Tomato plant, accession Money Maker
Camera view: horizontal (90 deg, fisheye); turntable rotation: 120 degrees
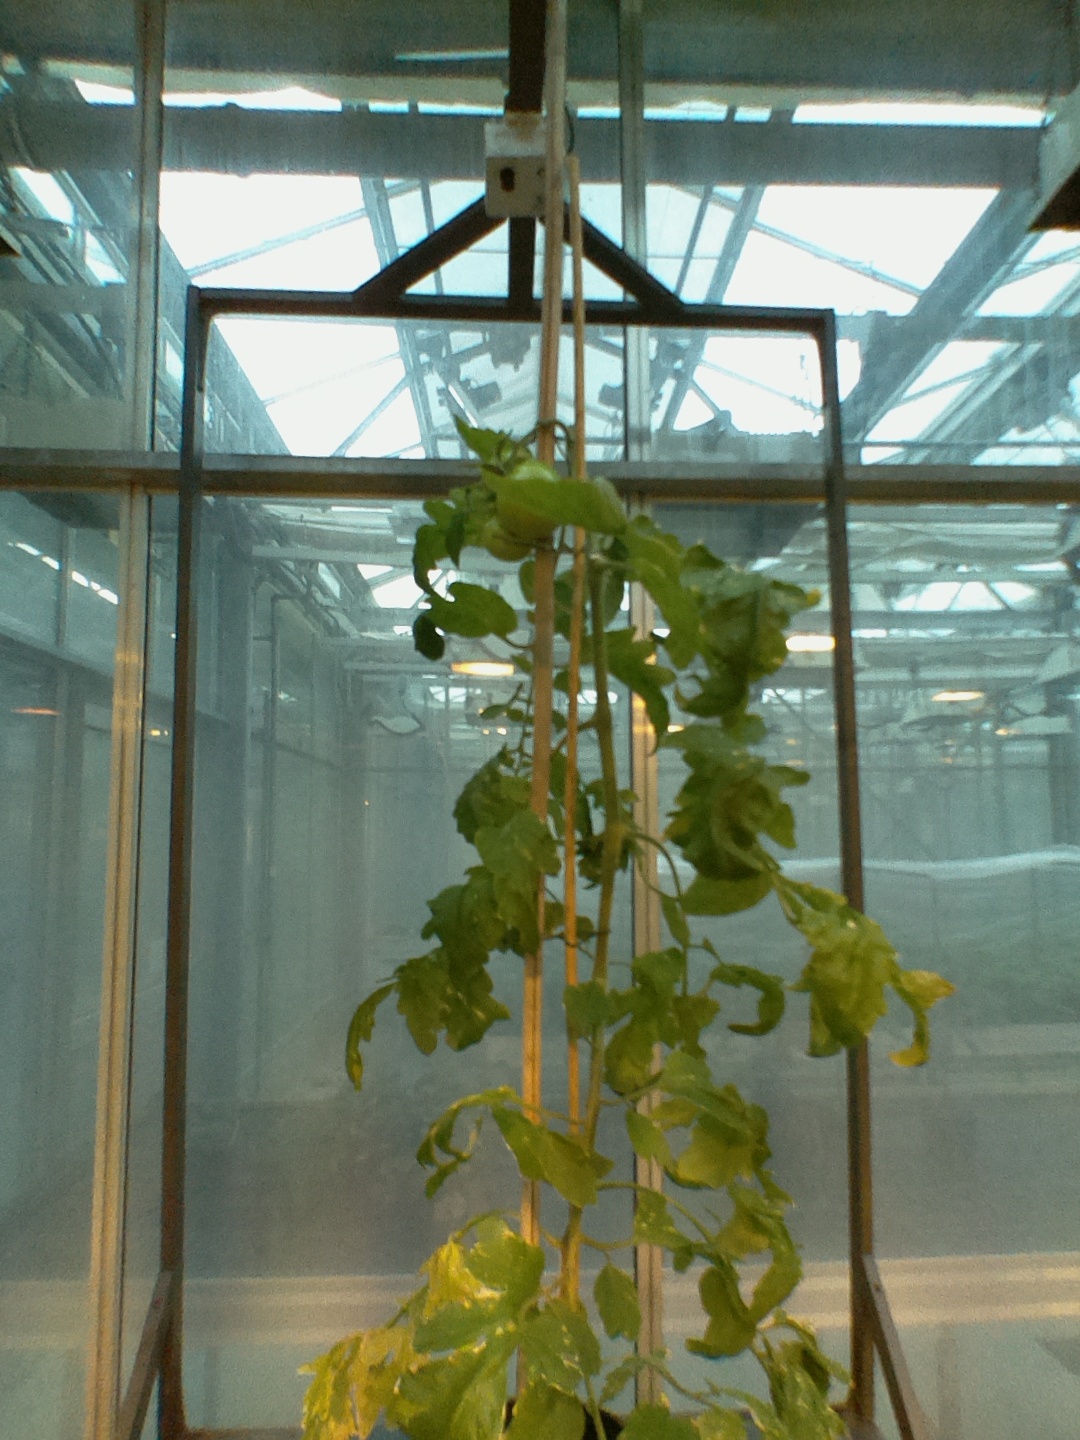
BBCH growth stage 77: 70%-80% of final fruit size